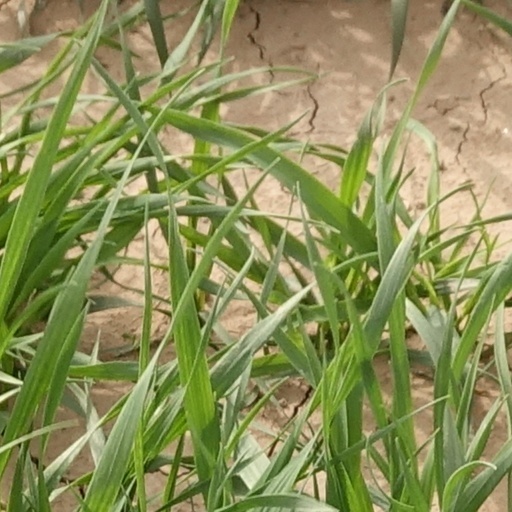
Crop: wheat